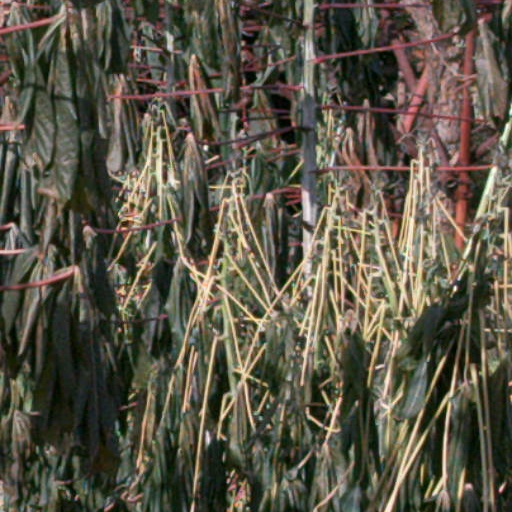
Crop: cassava